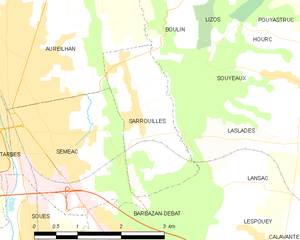
Carte des communes françaises
Sarrouilles est une commune française située dans le département des Hautes-Pyrénées, en région Occitanie.